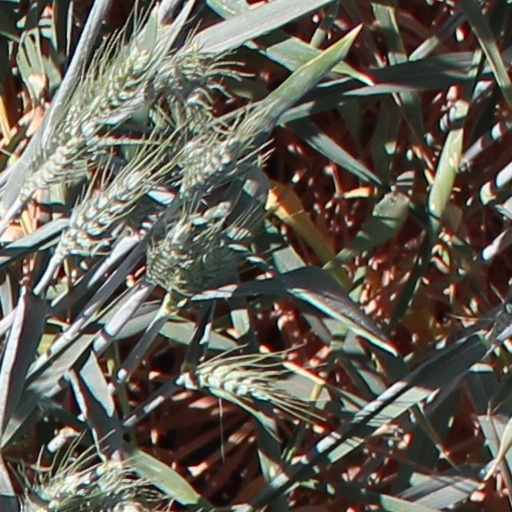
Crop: wheat